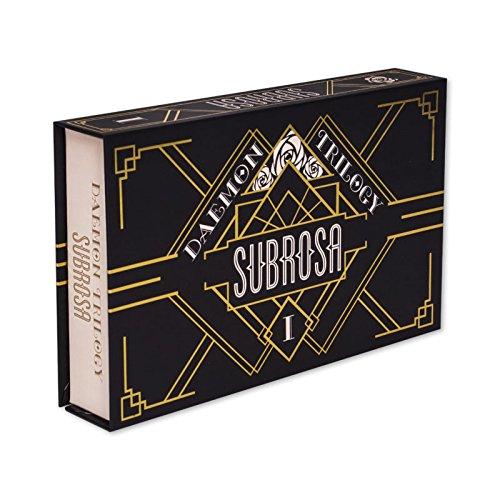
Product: Daemon Trilogy: Subrosa Multiplayer Board Game
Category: Toys & Games | Games & Accessories | Board Games
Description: Playable from ages 12 and up.
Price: $27.55
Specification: ProductDimensions:9.3x2.9x9.3inches|ItemWeight:14.4ounces|ShippingWeight:14.4ounces(Viewshippingratesandpolicies)|DomesticShipping:ItemcanbeshippedwithinU.S.|InternationalShipping:ThisitemcanbeshippedtoselectcountriesoutsideoftheU.S.LearnMore|ASIN:B075BCC3J8|Itemmodelnumber:SEP170597|Manufacturerrecommendedage:15yearsandup